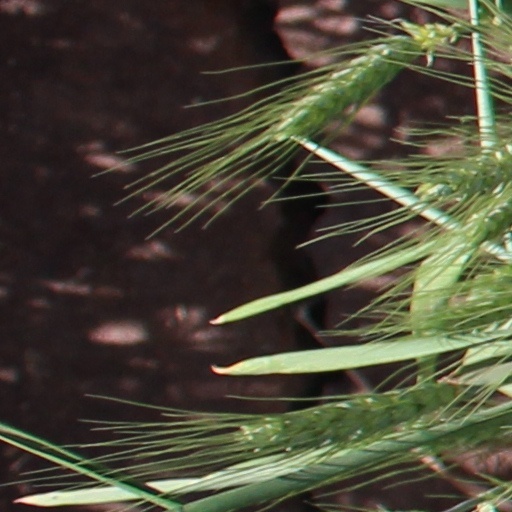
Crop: wheat